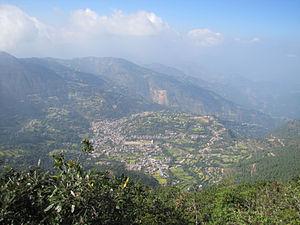
Tamghas est une ville du Népal située dans la zone de Lumbinî et chef-lieu du district de Gulmi. Au recensement de 2011, la ville comptait 14 845 habitants.